Steven Miles

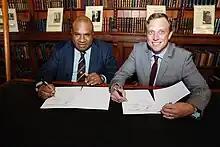
Miles in 2017 with Papua New Guinean tourism minister Tobias Kulang

Miles was first elected to state seat of Mount Coot-tha at the 2015 state election. He was sworn in as Minister for Environment and Heritage Protection and Minister for National Parks and the Great Barrier Reef in the First Palaszczuk ministry on 16 February 2015.